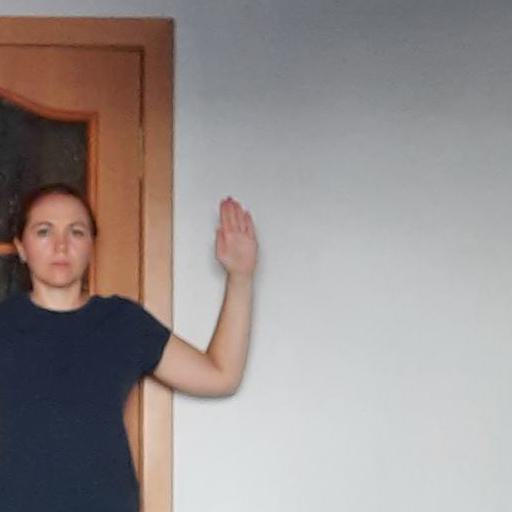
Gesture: stop